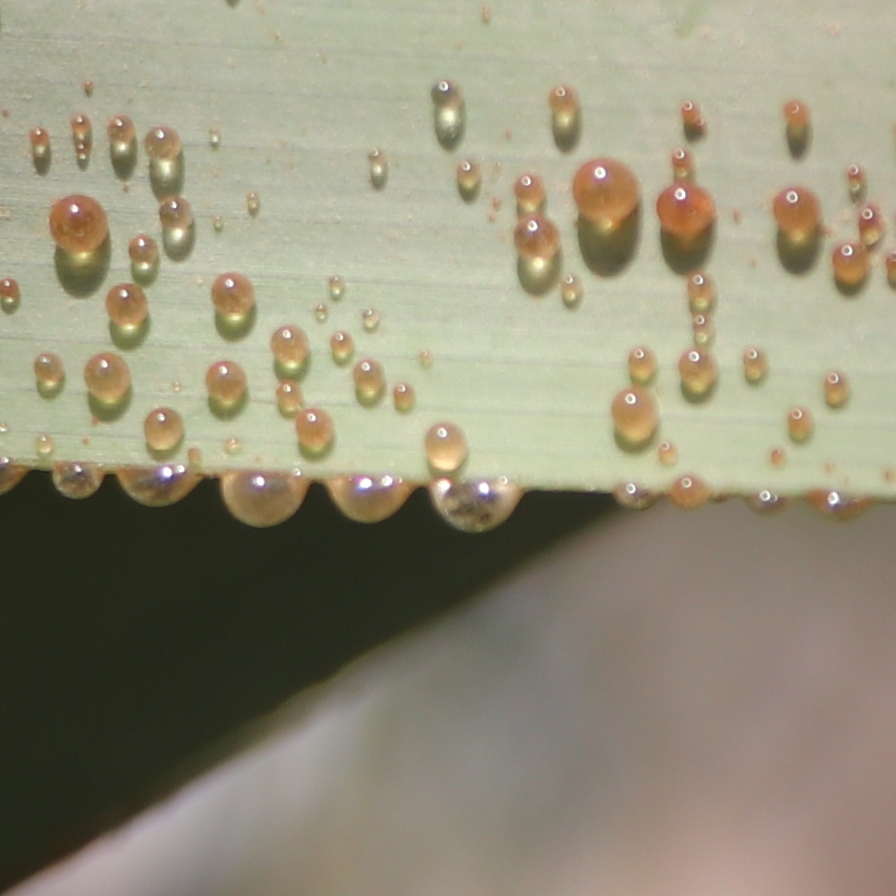
Label: Honey